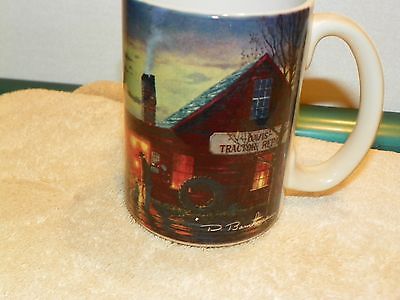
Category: mug